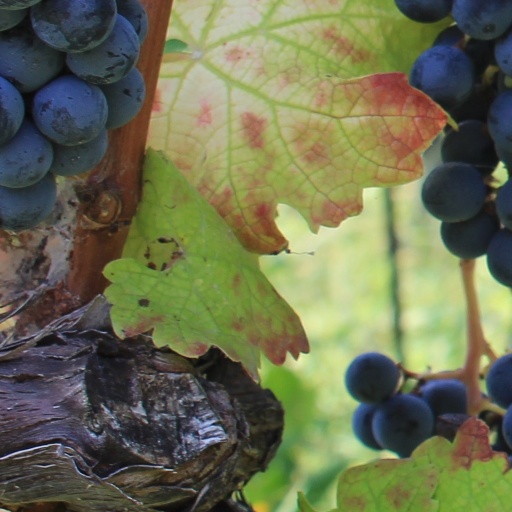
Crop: grape